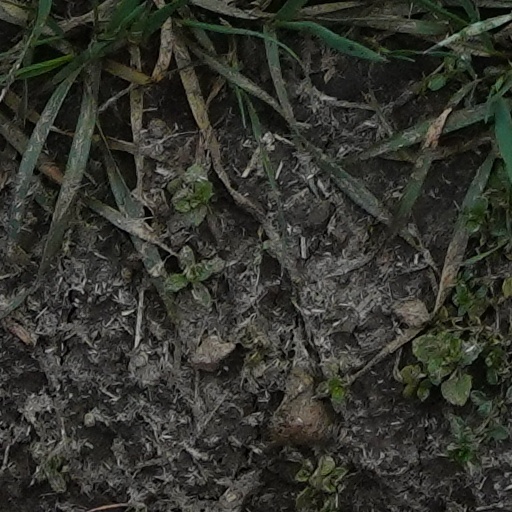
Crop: wheat